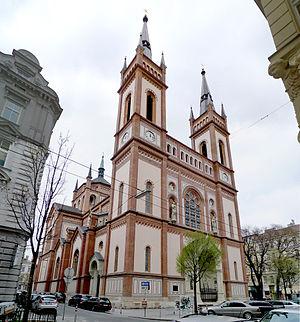
L'église d'Altlerchenfeld est une église catholique romaine de Vienne, dans le quartier d'Altlerchenfeld, arrondissement de Neubau.